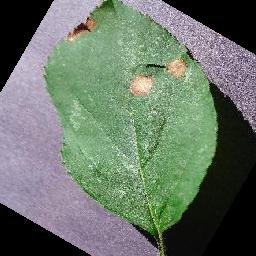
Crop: apple
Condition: black_rot